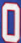
Number: 0